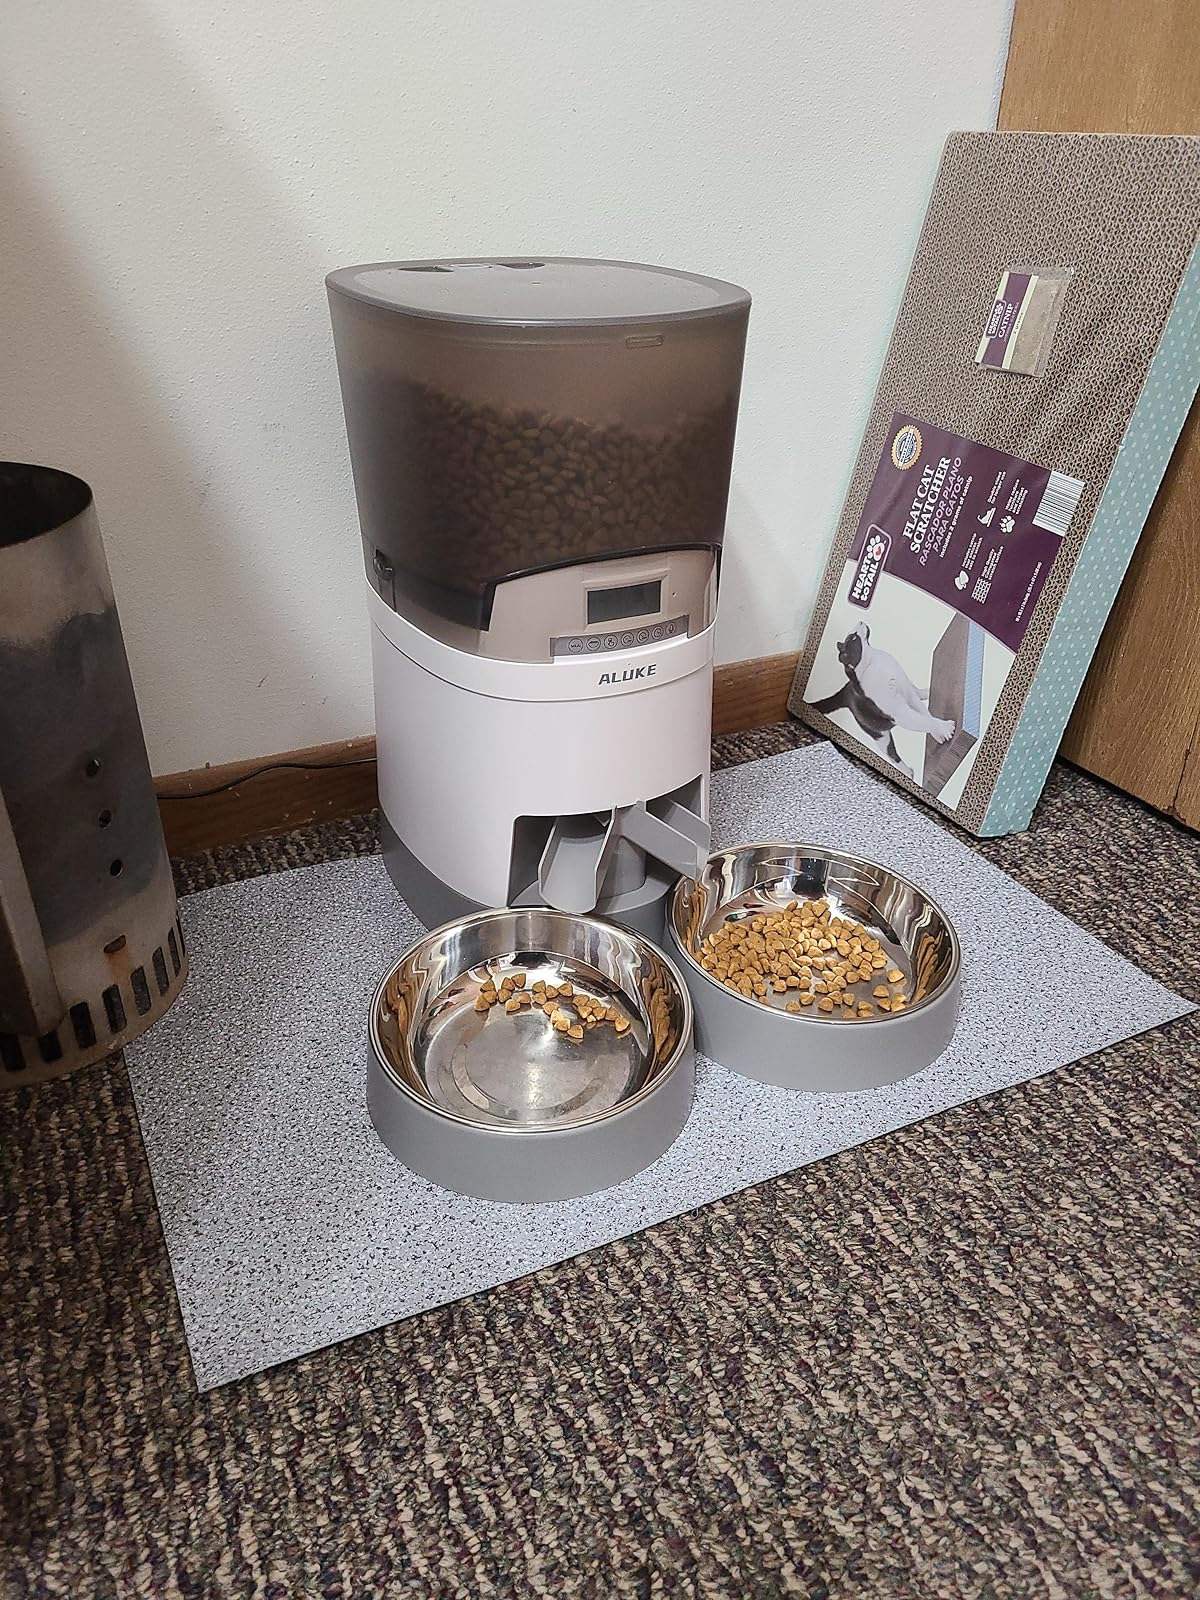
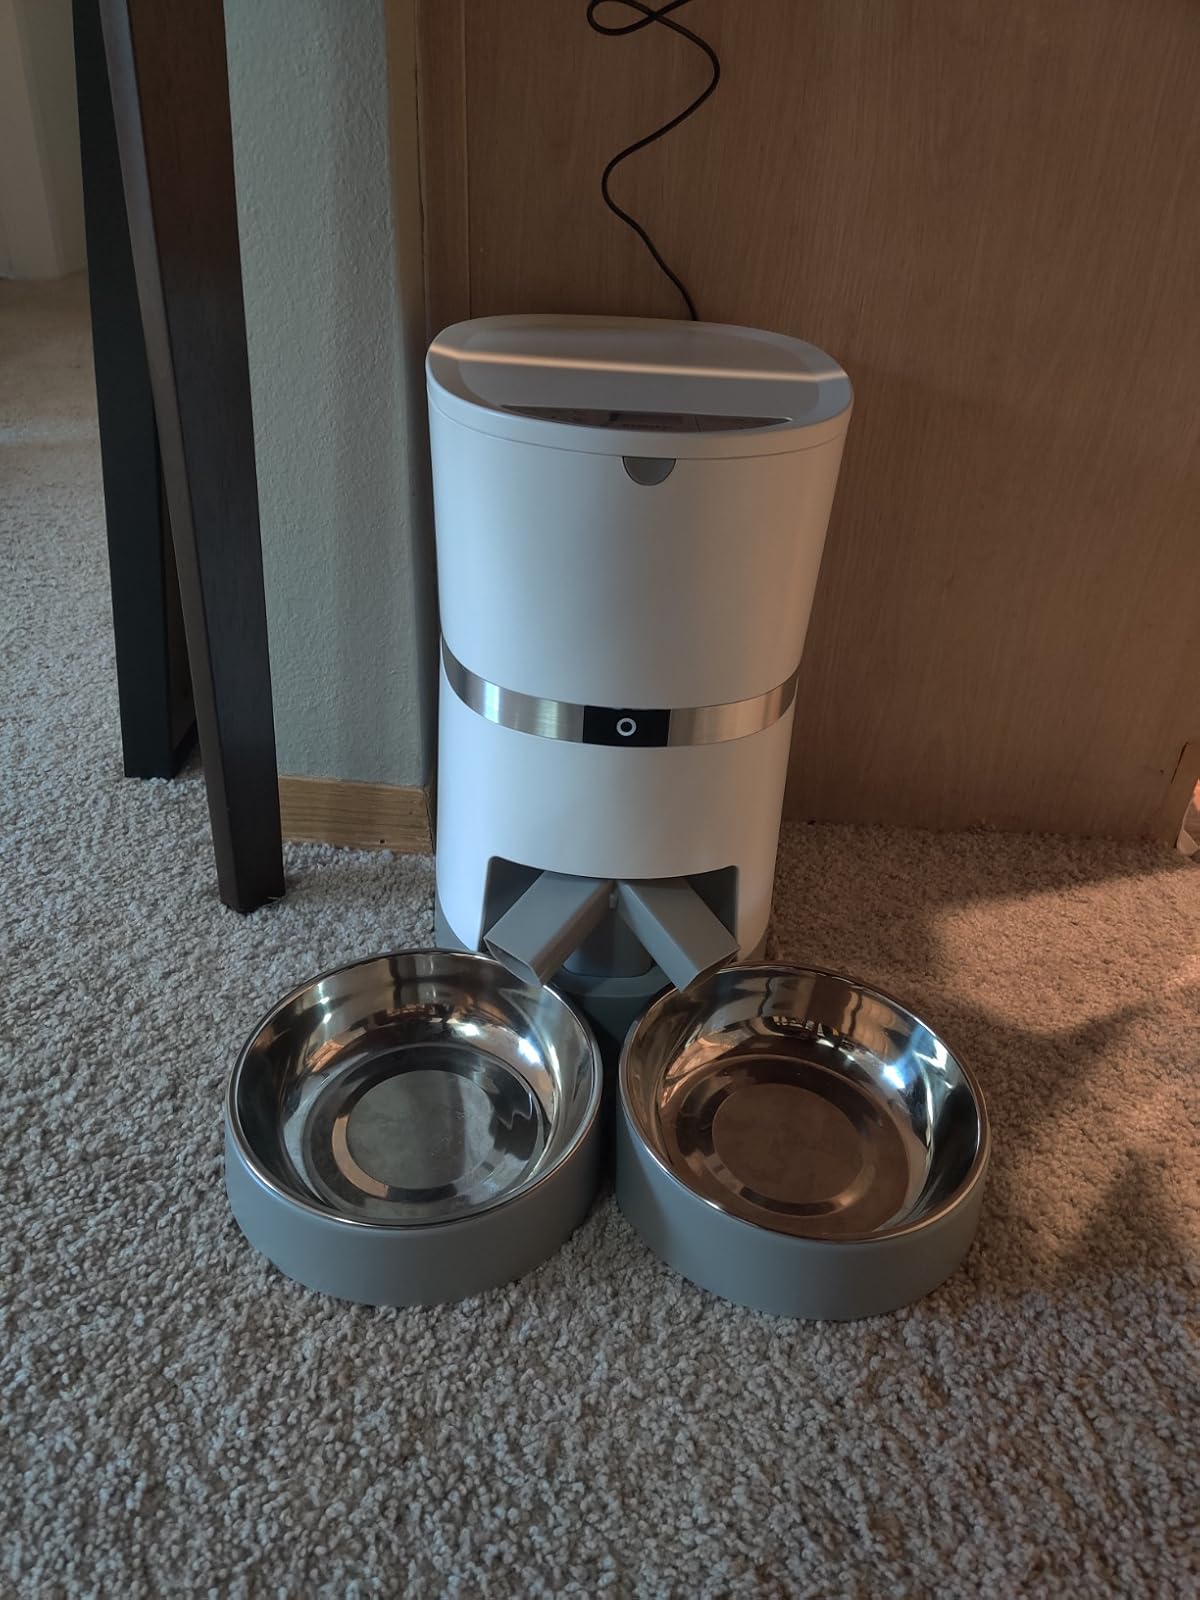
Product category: items_feeder
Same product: no